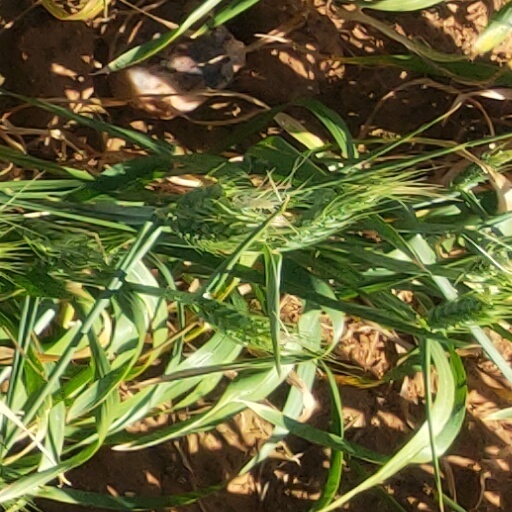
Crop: wheat